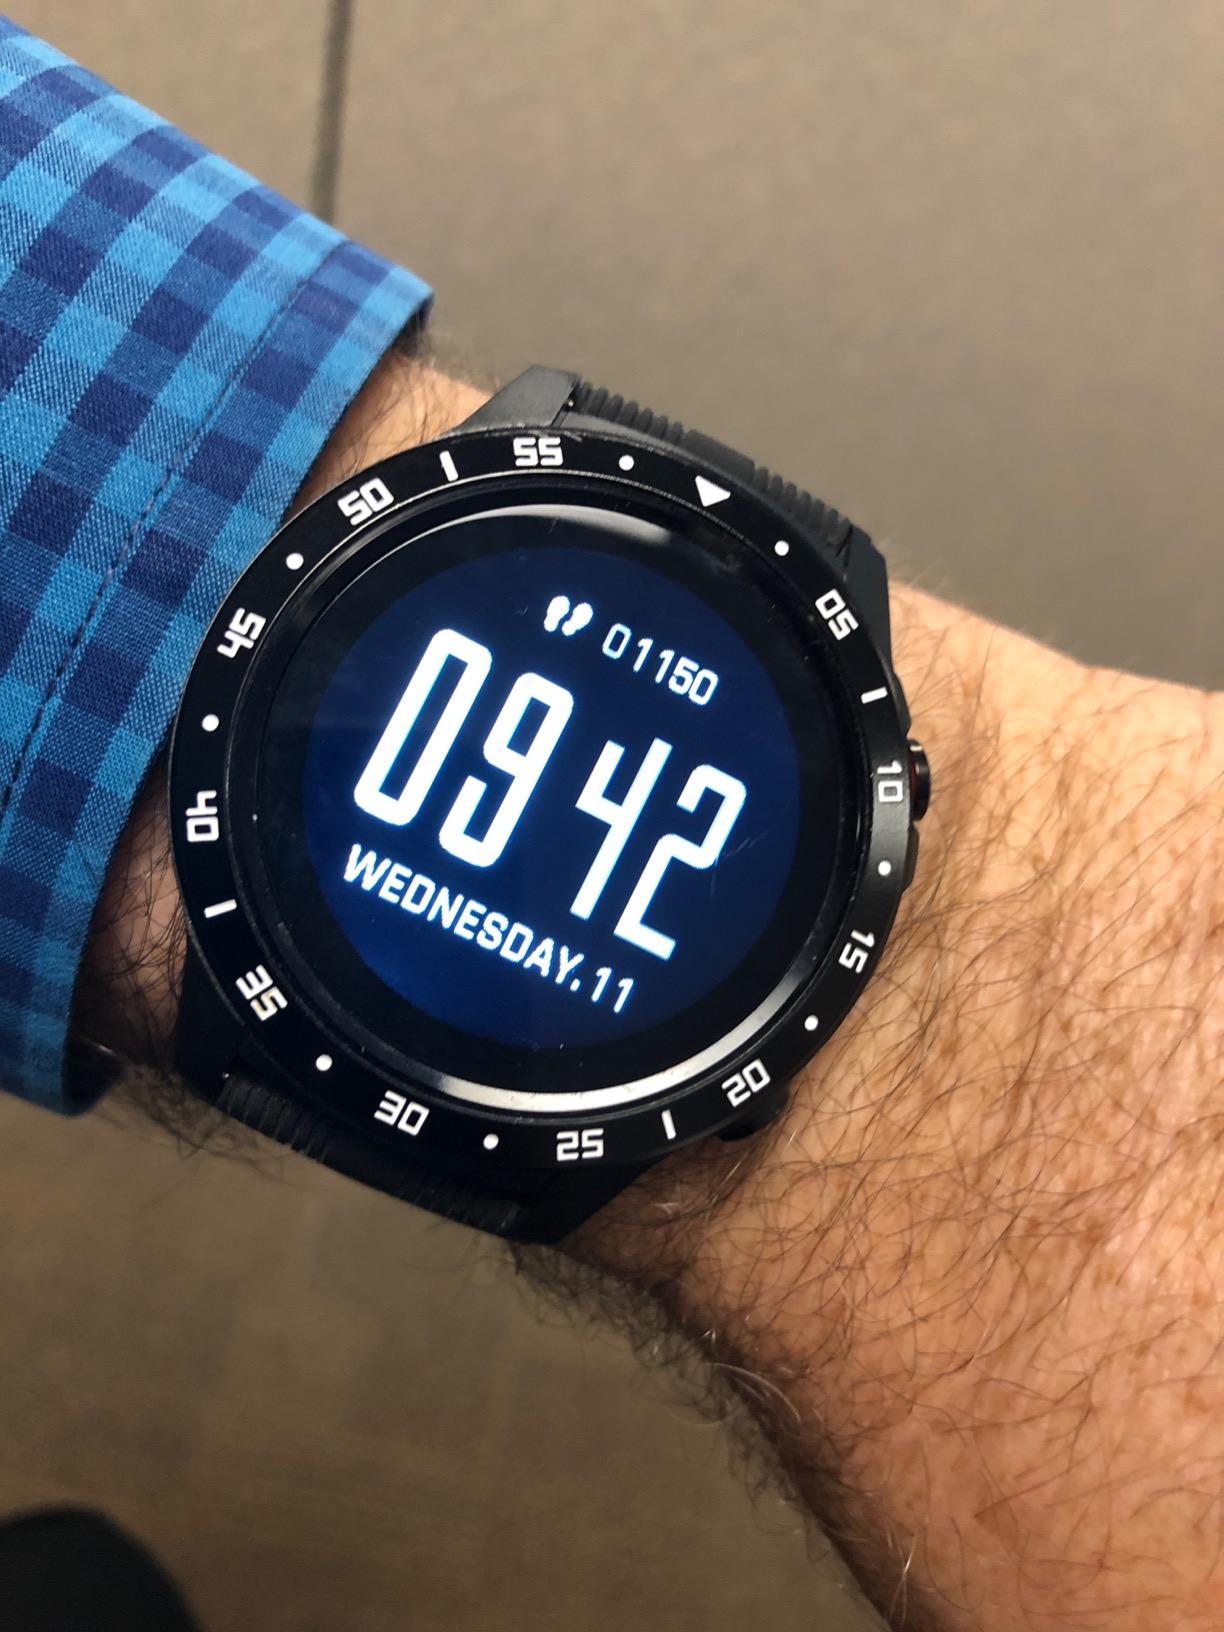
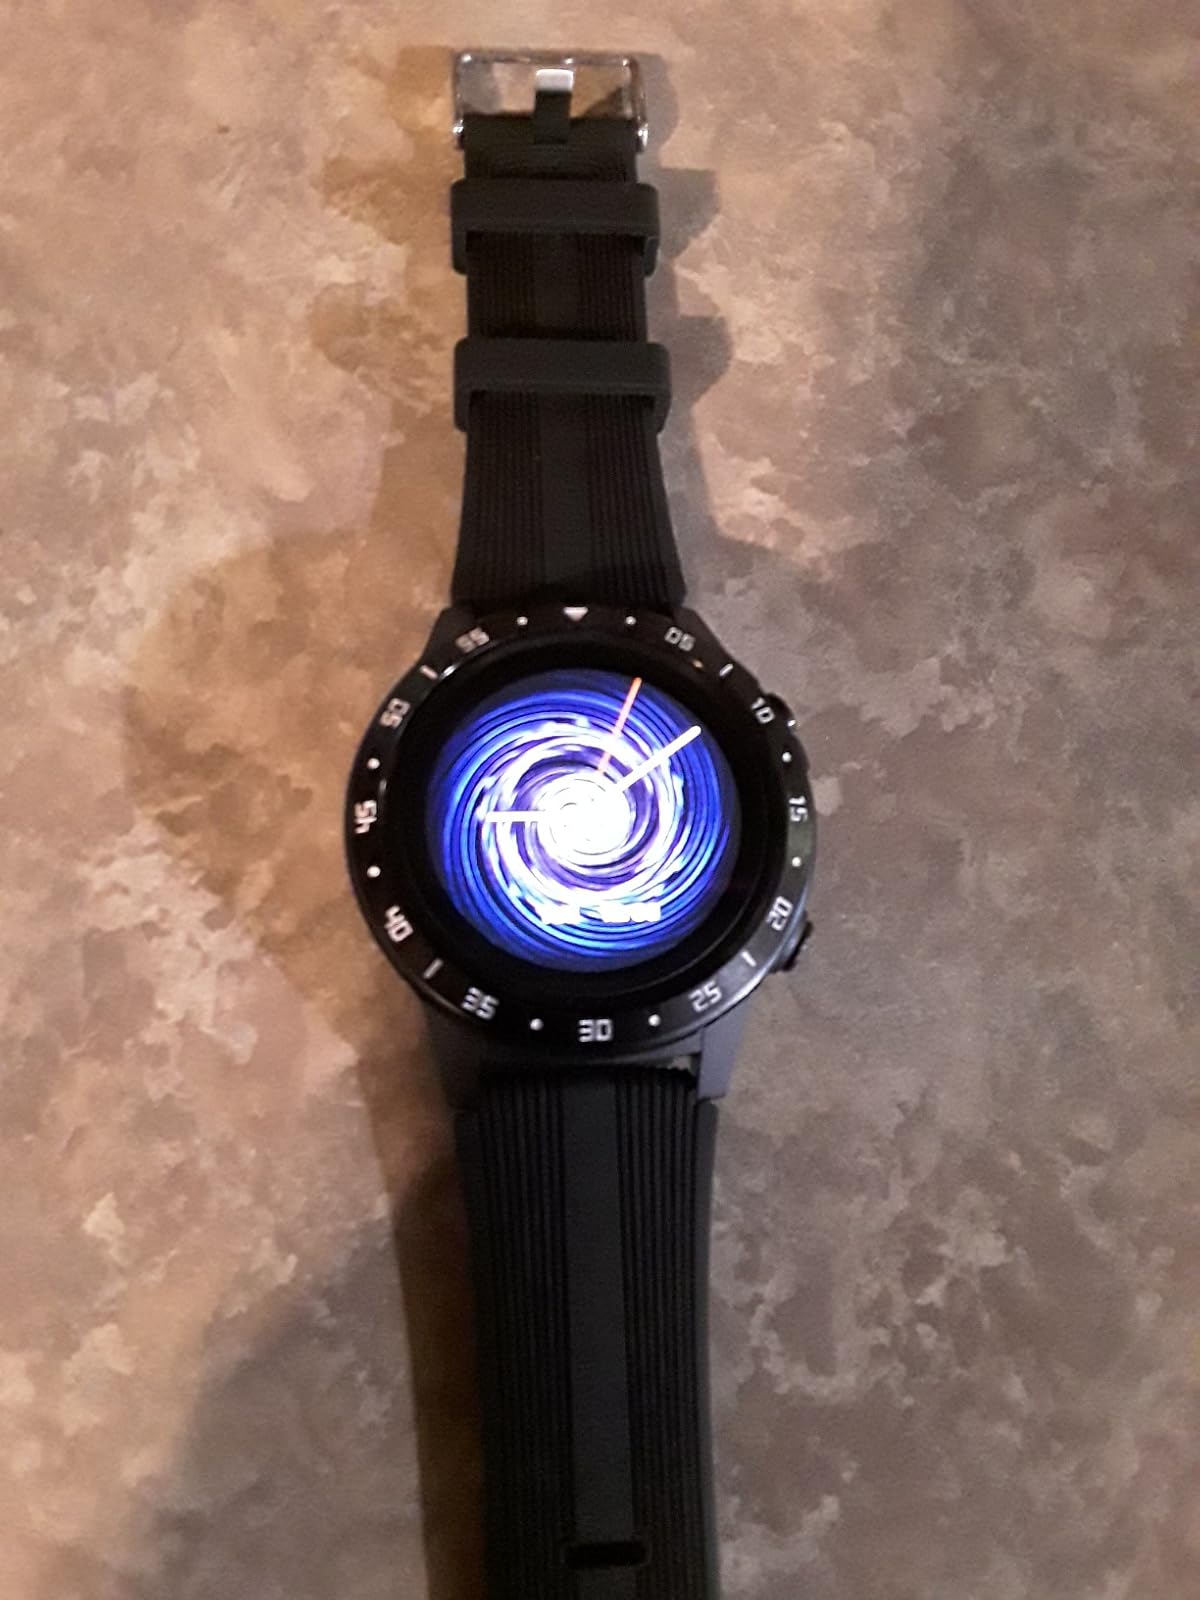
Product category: smartwatch
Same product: yes